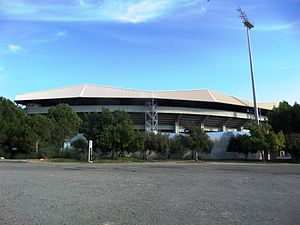
AEL Limassol / Stadion
Tsirion Stadion
Athlitiki Enosi Lemesou eller AEL Limassol eller blot AEL er en cypriotisk sportsklub fra byen Limassol. Klubben er mest kendt for sit fodboldhold, der seks gange har vundet den cypriotiske liga. Fodboldklubben spiller sine hjemmekampe på Tsirion Stadion, der har en kapacitet på 13.331.